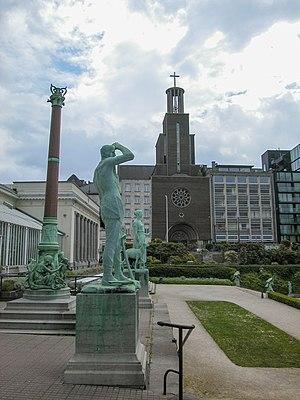
L’église du Gesù est un édifice religieux catholique sis au 165 rue Royale, à Saint-Josse-ten-Node. Érigée au XIXᵉ siècle pour la résidence jésuite voisine elle est aujourd’hui fermée au culte.